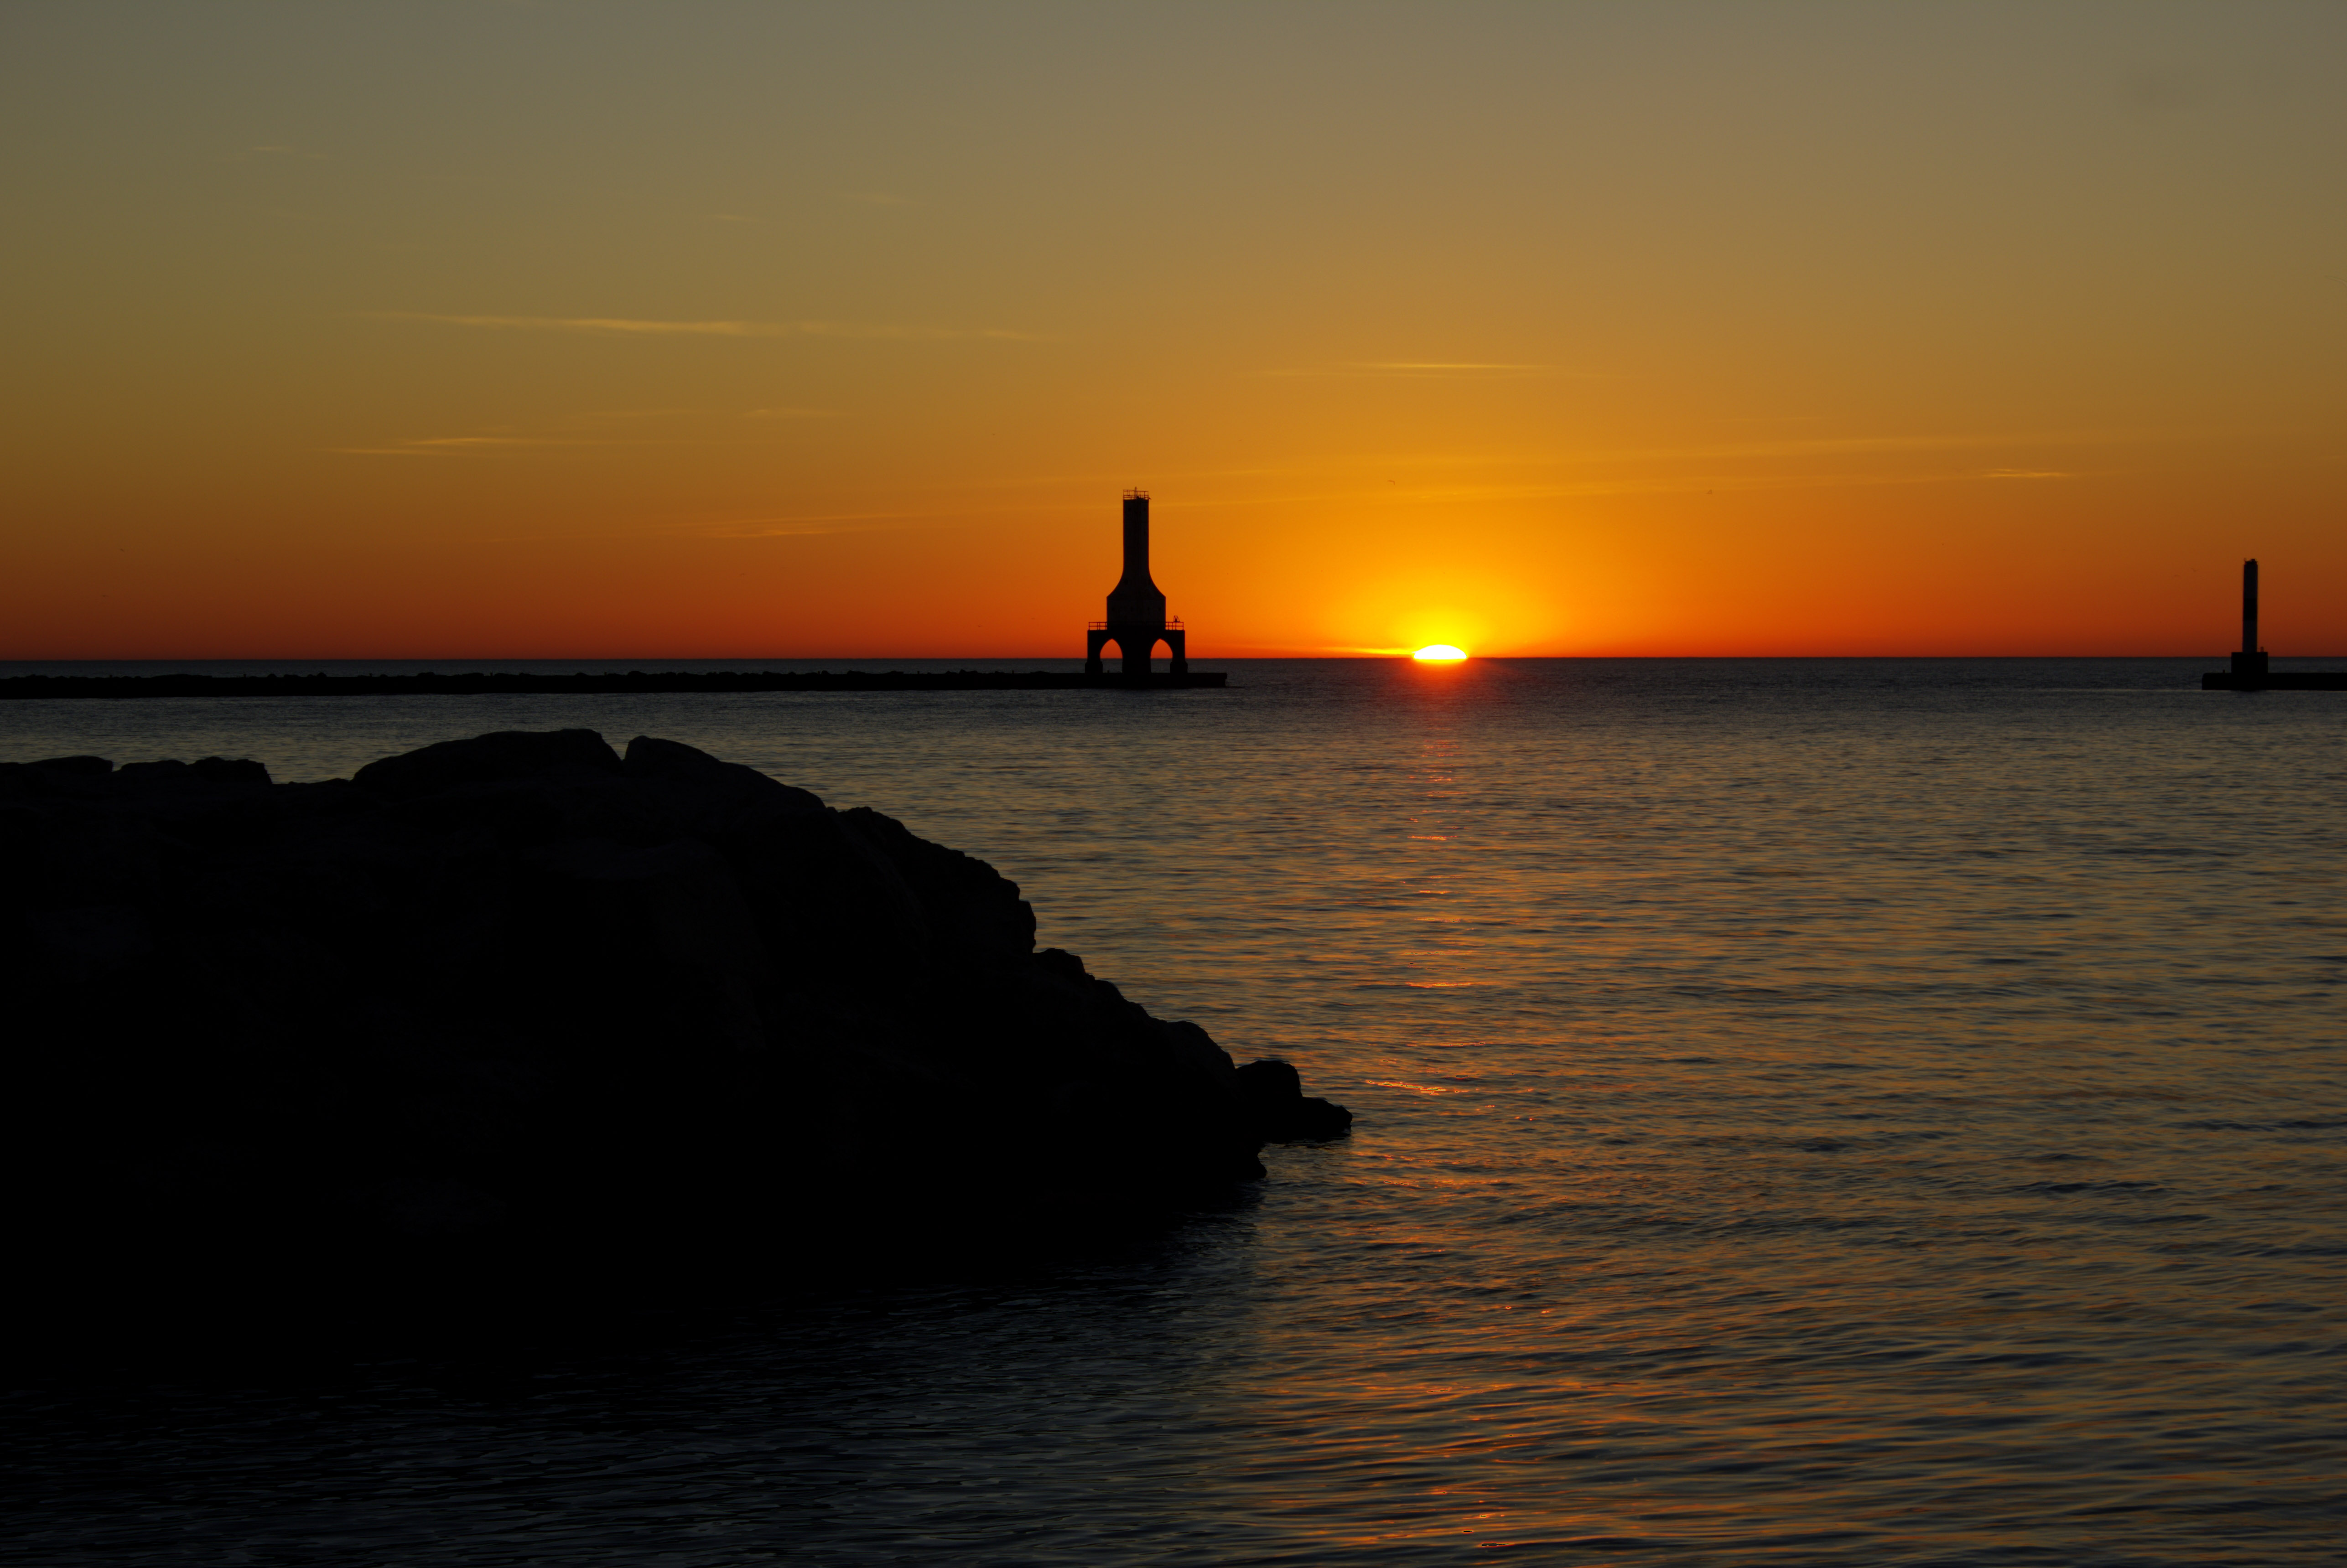
sunrise, lake michigan, scenic, sky, lighthouse, water, great lakes, landscape, dawn, sea, horizon, sunset, calm, ocean, afterglow, evening, dusk, shore, coast, sun, reflection, wave